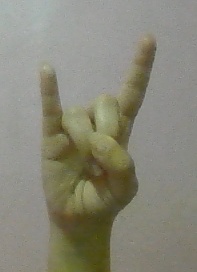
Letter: la